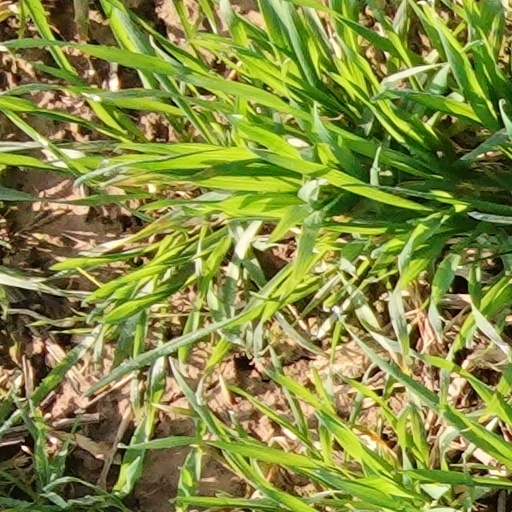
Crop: wheat